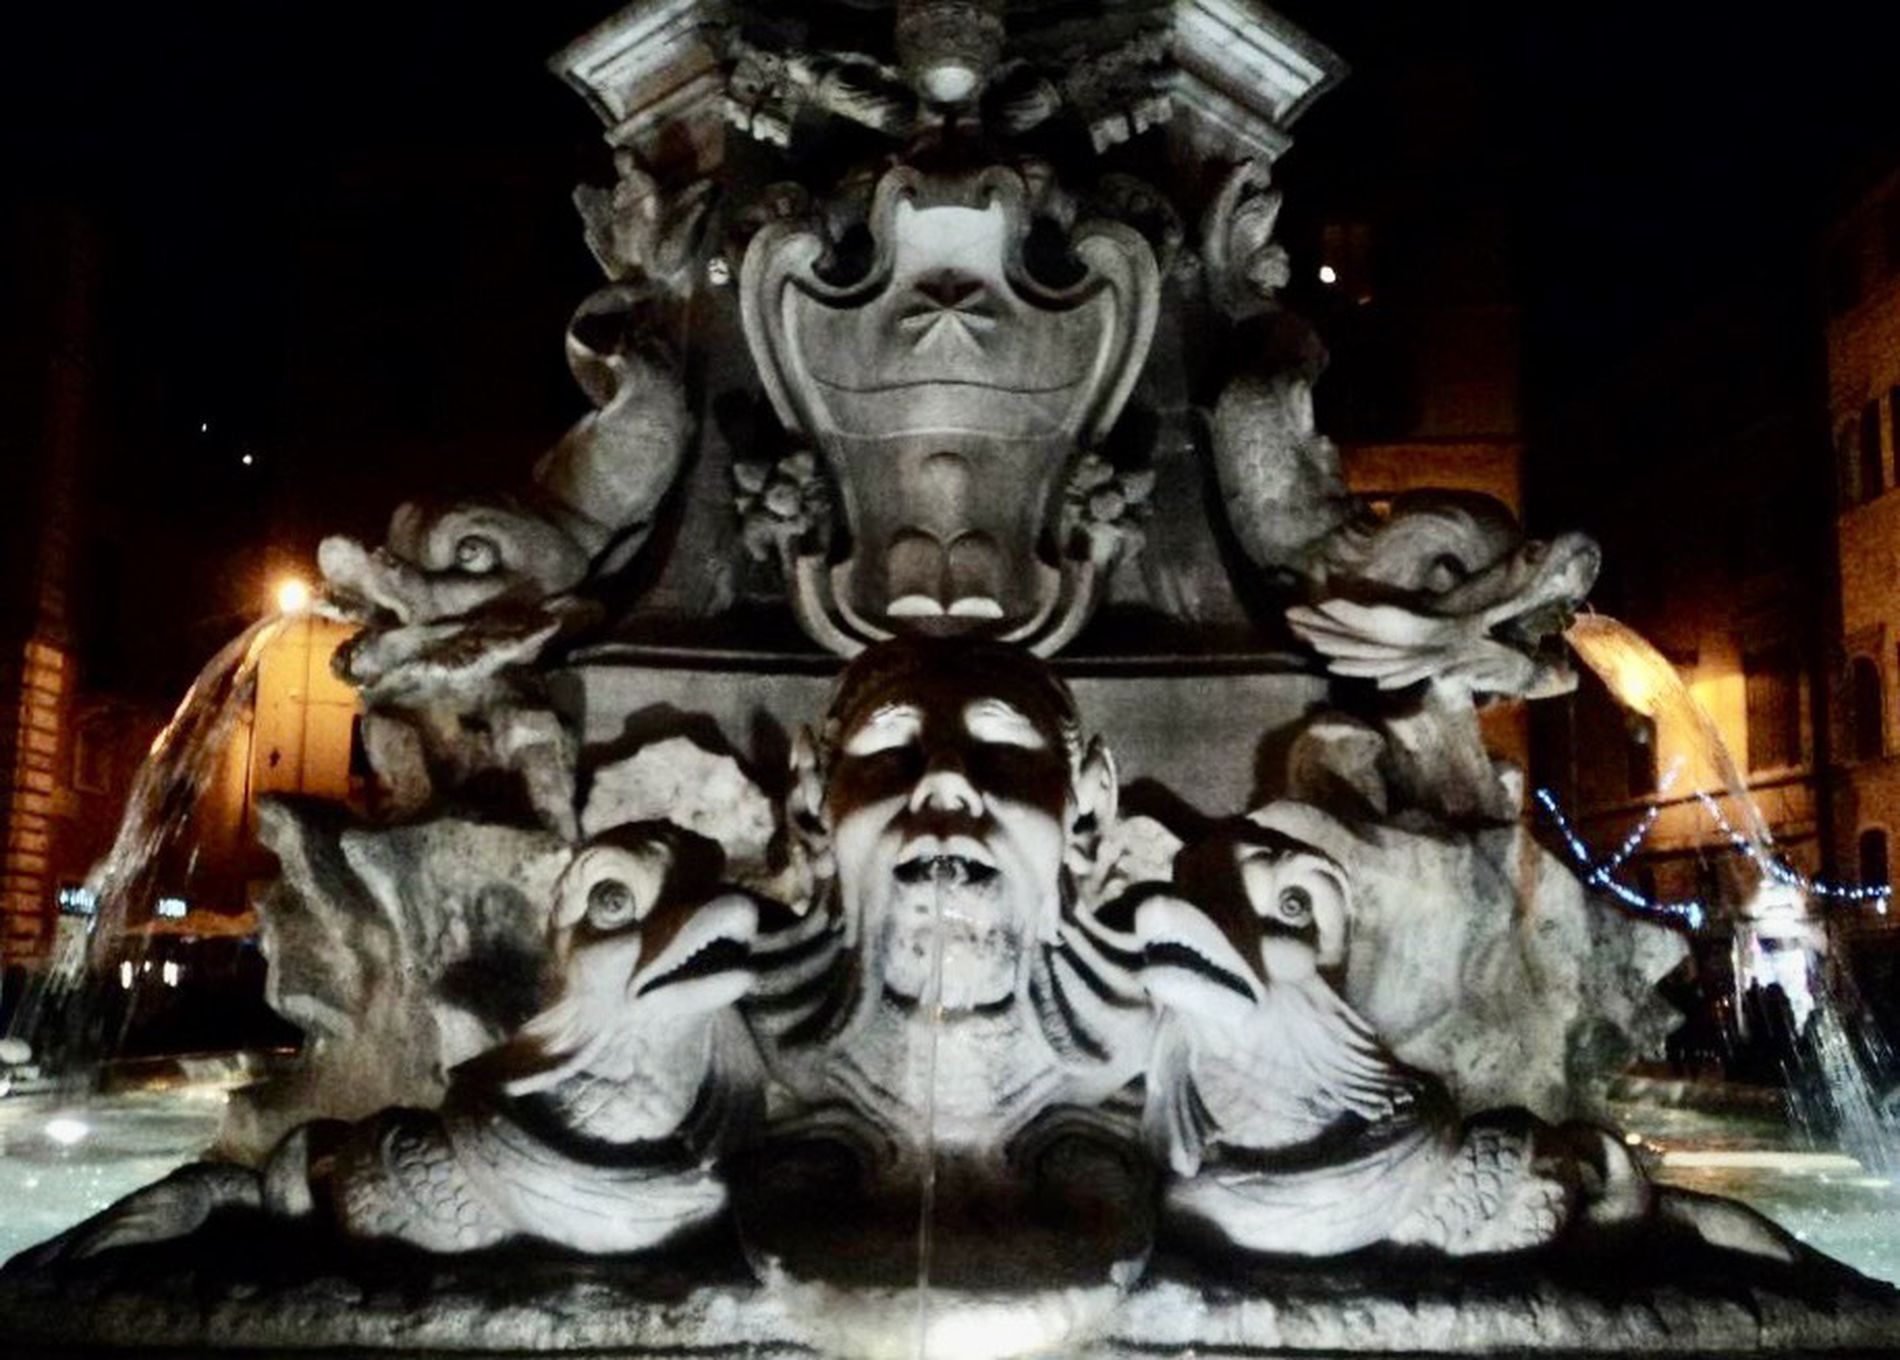
Mythical Fountain
This picture shows a fountain with stone sculptures of mythical creatures such as dragons and fish spewing water. It is placed in a pool and is located in a public place, probably in a city.
A wide-angle, eye-level shot shows a fountain with stone sculptures of mythical creatures such as dragons and fish spewing water. It is placed in a public place. The image exudes a serene yet dramatic ambiance, with warm lighting that highlights the fountain against a dark night backdrop creating an elegant atmosphere.
Labels: Architecture, Fountain, Water, Adult, Female, Person, Woman, Face, Head, Bride, Wedding, Accessories, Art, Sculpture, Statue, Pool, City